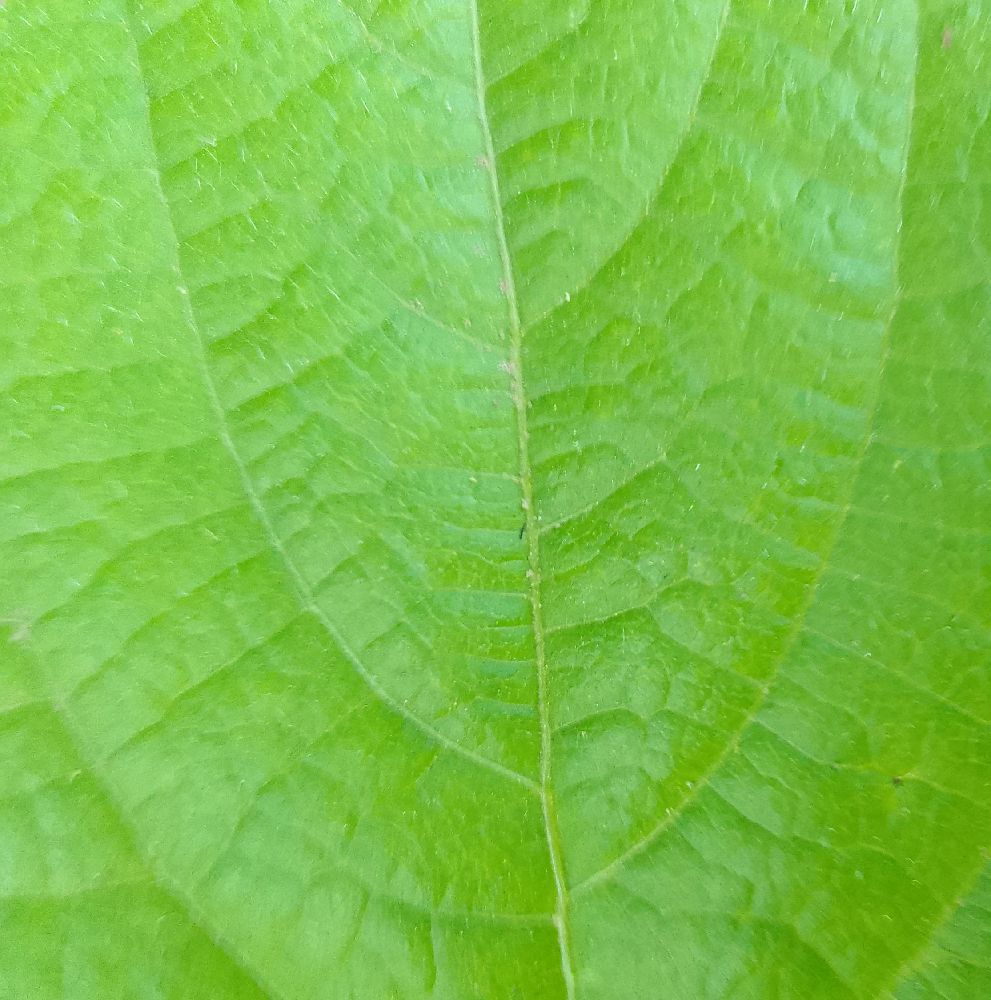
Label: healthy